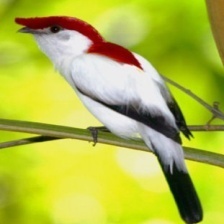
Species: ARARIPE MANAKIN
Scientific name: ANTILOPHIA BOKERMANNI